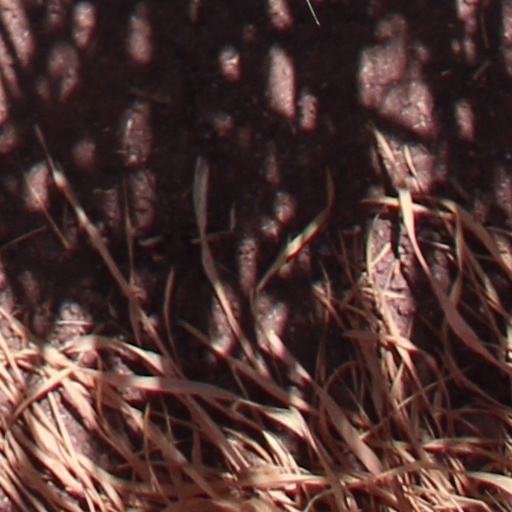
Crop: wheat